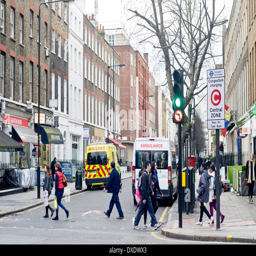
people are crossing road although the light is green for cars .